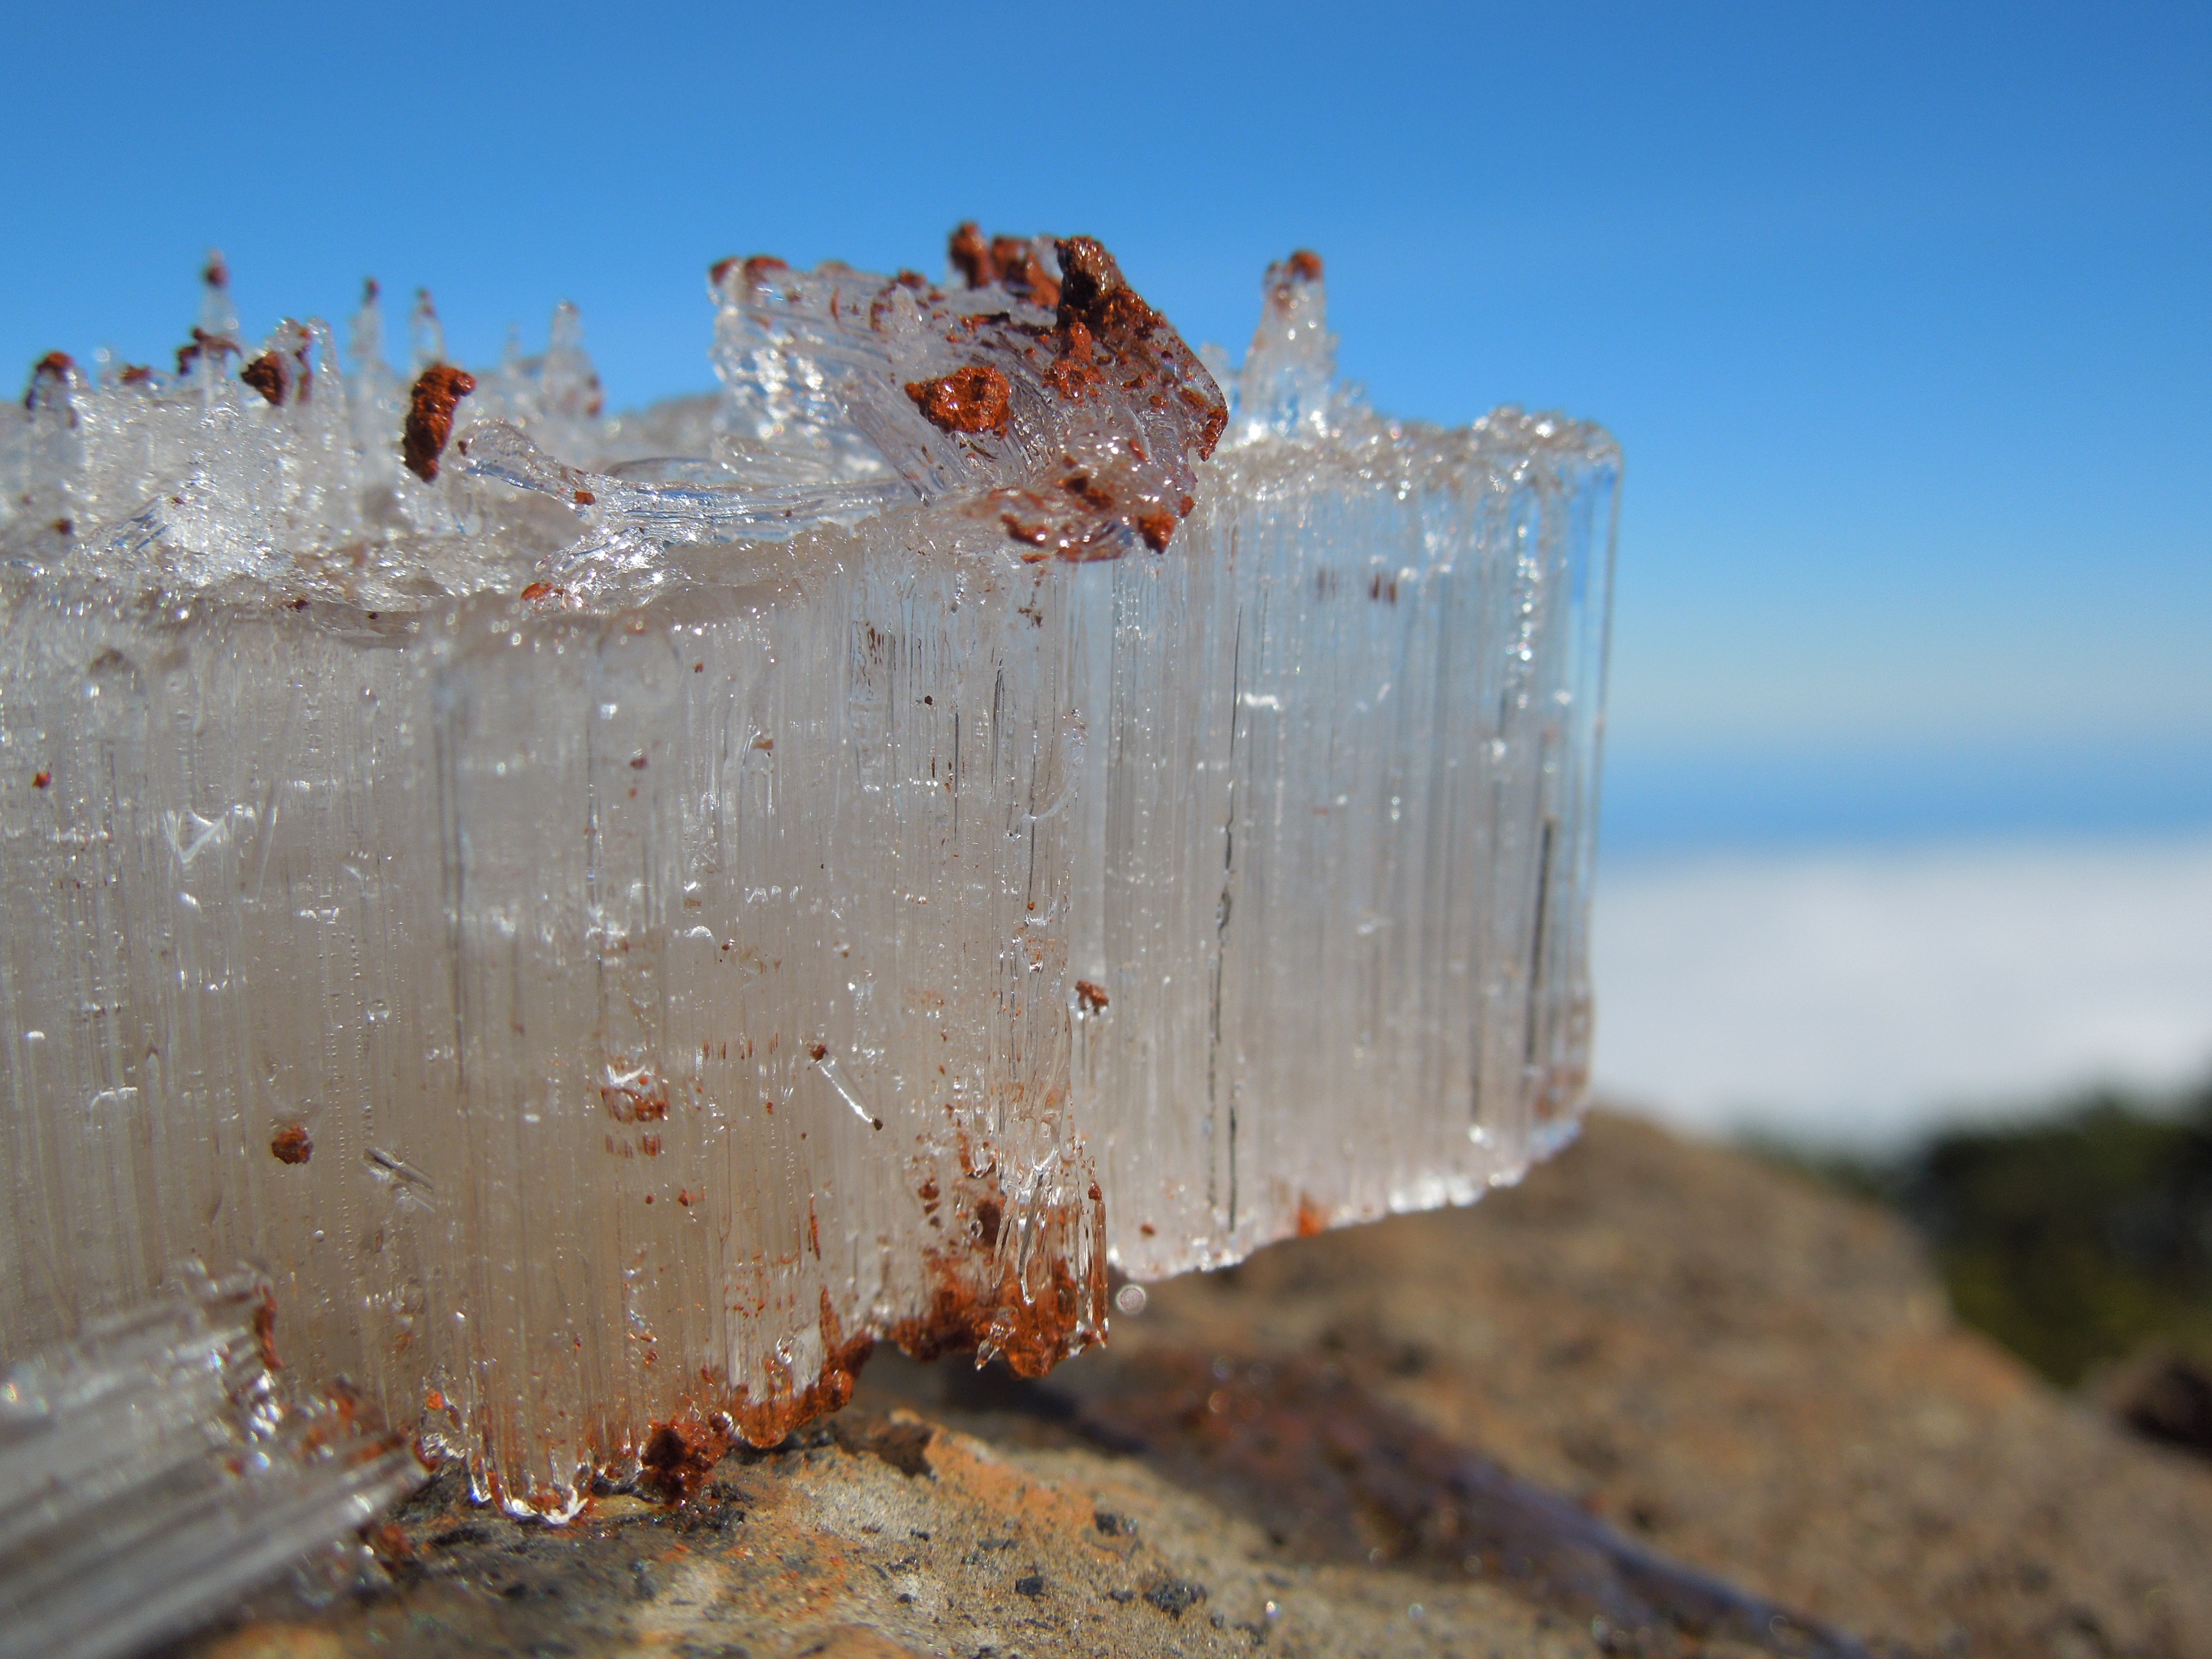
water, nature, rock, formation, ice, terrain, close, material, ice crystal, transparent, geology